Roscommon

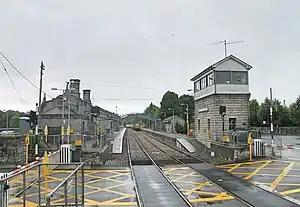
Roscommon Railway Station

Roscommon County Museum and Tourism Office is located next to Harrison hall in the town square. It was originally a small Presbyterian church built in 1863, with the associated manse located next door. The building is of cut limestone with a large recessed door, circular headed windows and fenestration on the wheel window over the door is in the form of the 'Star of David' to commemorate its Welsh Builders. The building was renovated in 1991 and now contains many exhibits and artefacts illustrating and interpreting the history of Roscommon. Among the artefacts on display is a 9th-century grave slab from St Comans Abbey and a Sheela na Gig from Rahara church.